Arikok National Park

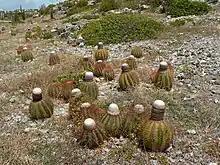
"Bushi" ("Melocactus macracanthos")

Arikok National Park features seven vegetation types (using local names). Most vegetation is almost exclusively found in and around arroyos and leeward sides of hills.